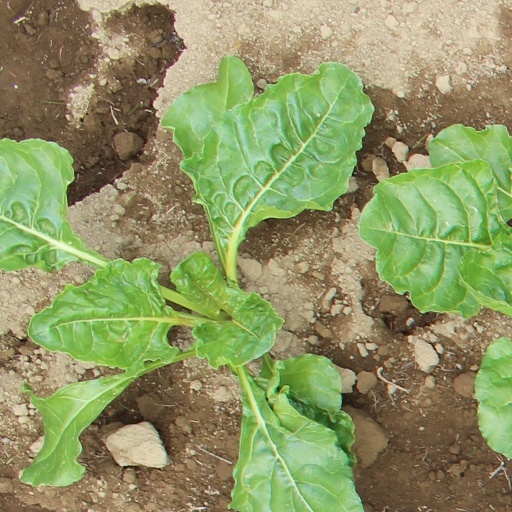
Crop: sugar beet